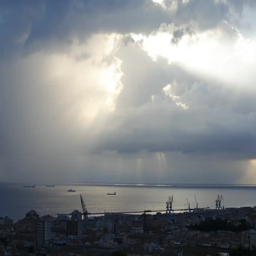
time lapse fast moving stormy clouds to the city